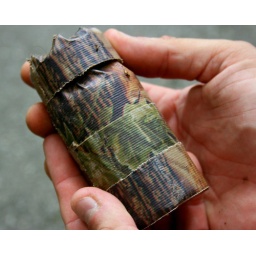
This thing was REALLY well hidden, protected AND camoflaged!  (It was a white pill bottle underneath it all)